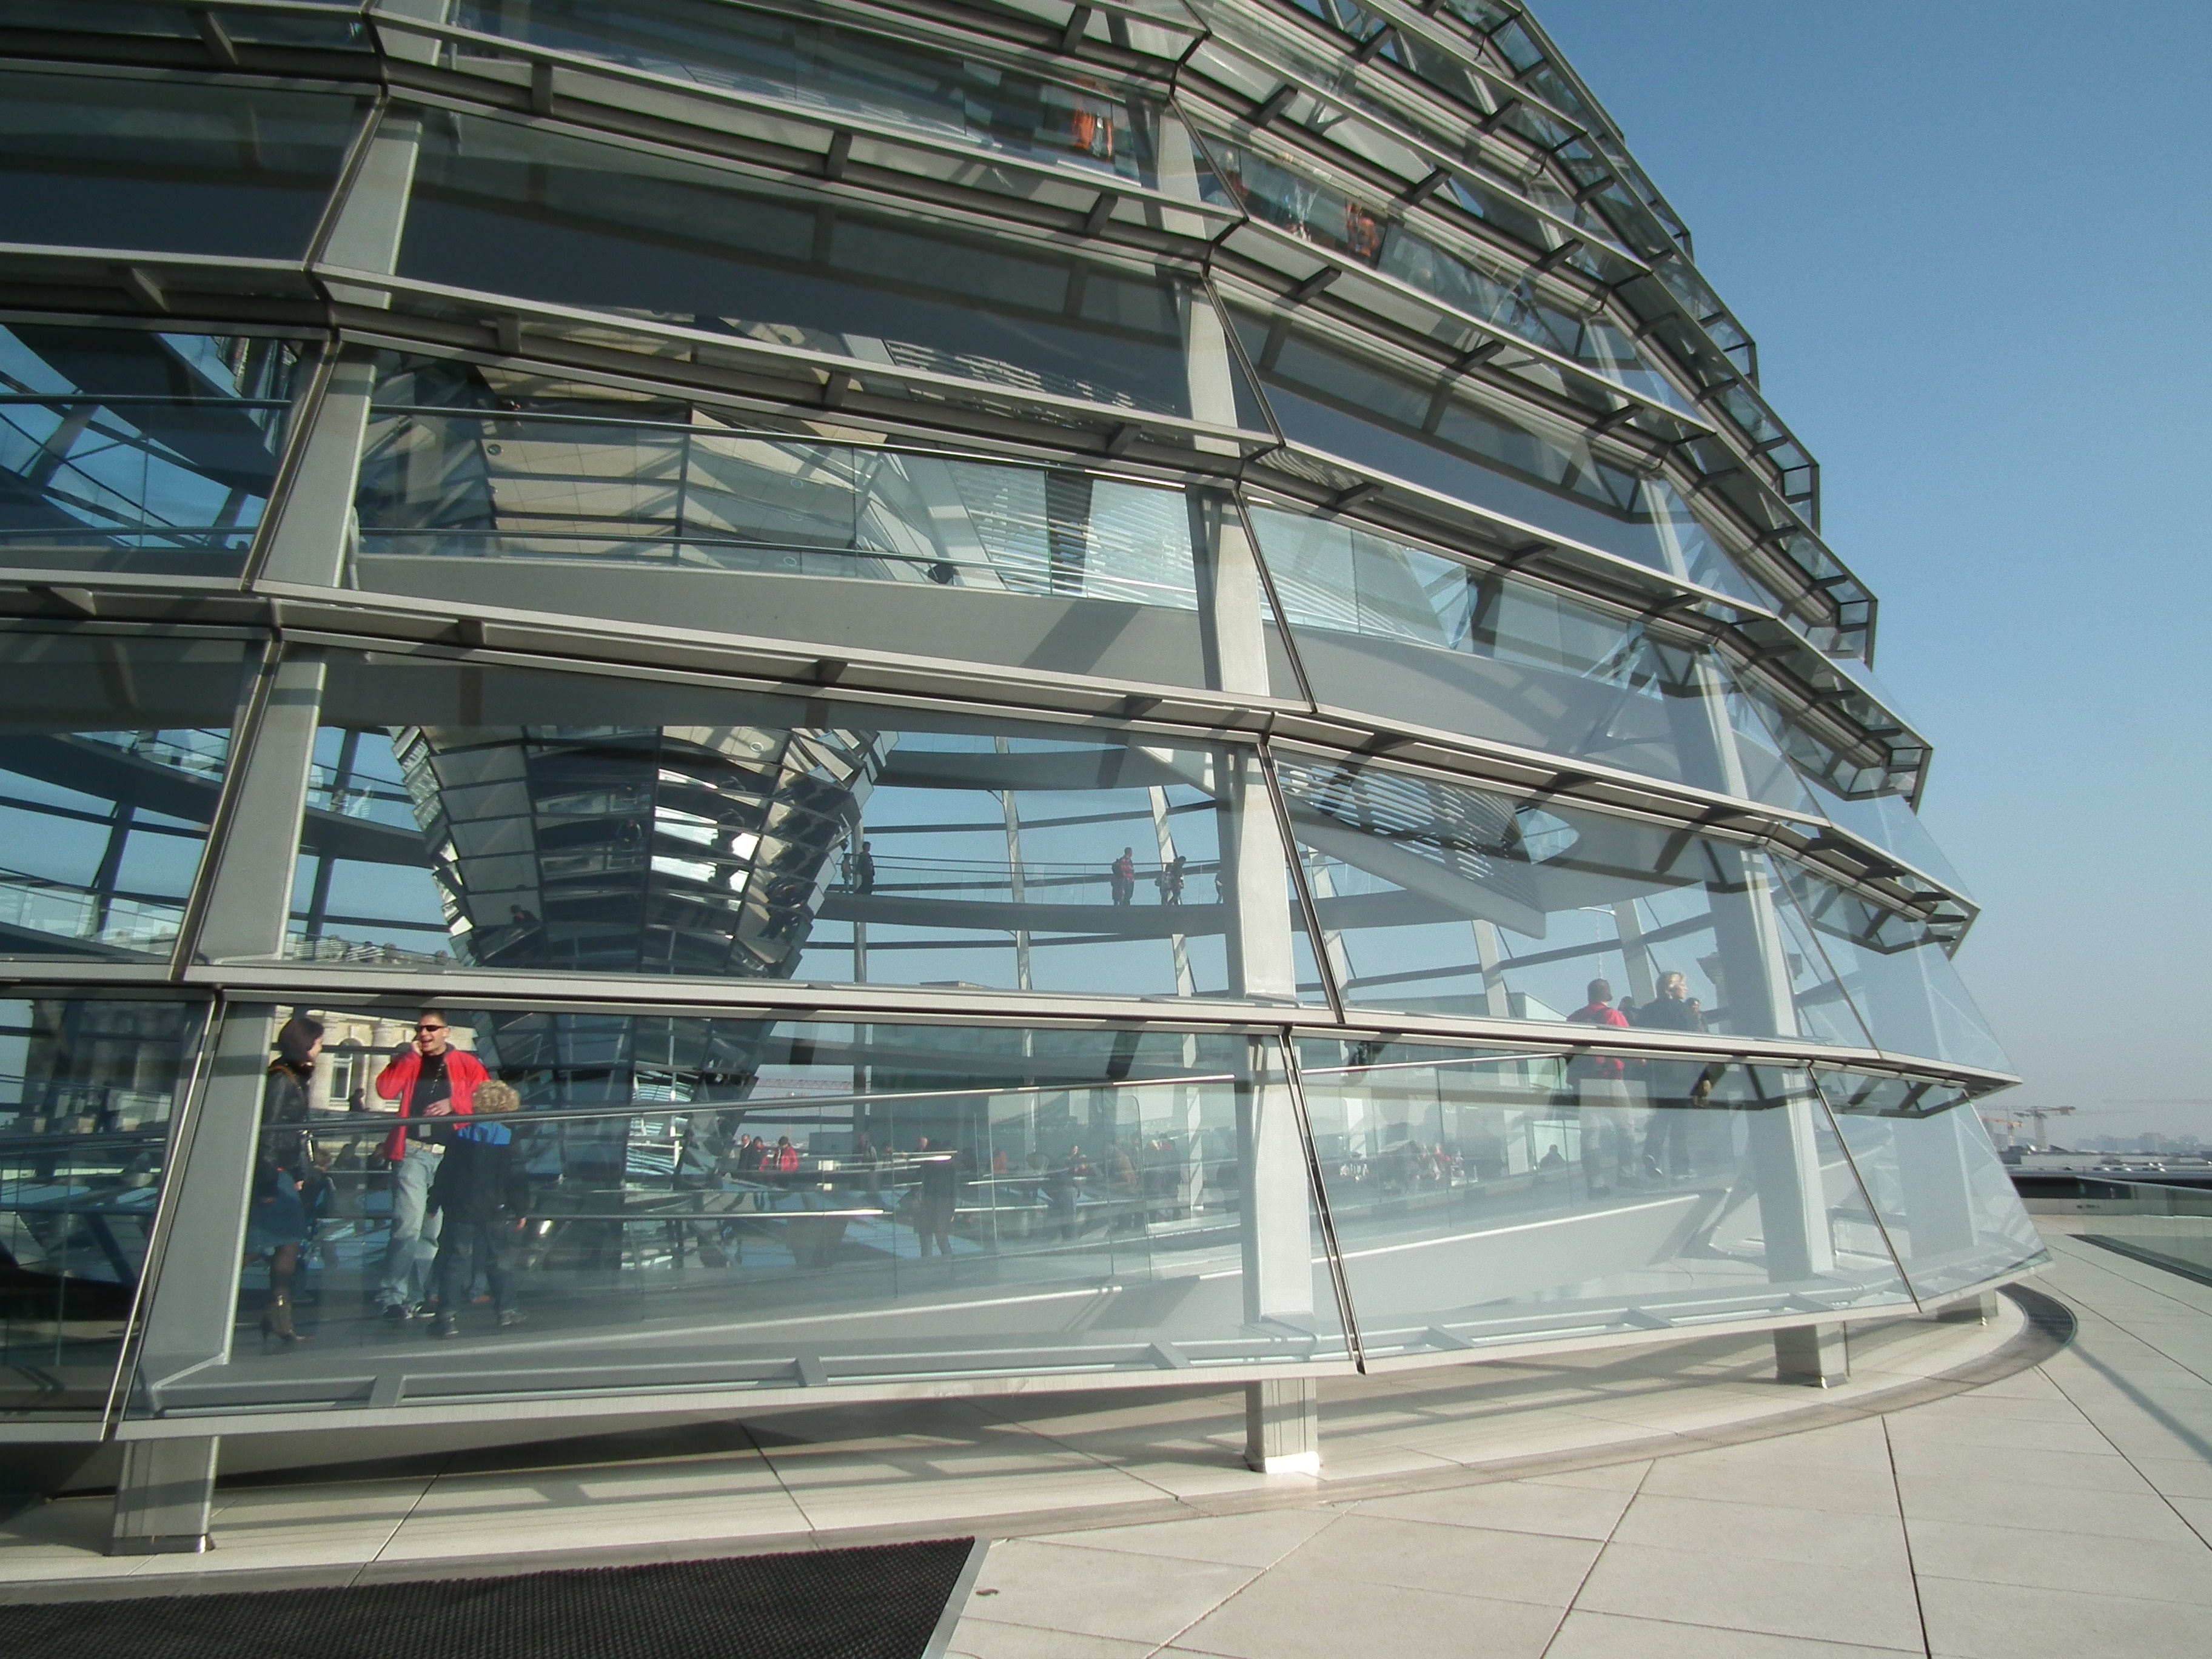
architecture, window, skyscraper, vehicle, landmark, facade, tower block, germany, berlin, condominium, bundestag